Erskine Nicol

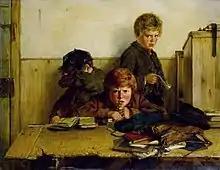
"Kept In"

Nicol was twice married: first in 1851 to Janet Watson, who died in 1863, leaving two sons (including John Watson Nicol (1856–1926), who became a painter) and a daughter; second in 1865 to Margaret Mary Wood, who survived him, and by whom he had two sons (the elder, Erskine Edwin Nicol, also became a painter) and a daughter.